Ida Lupino

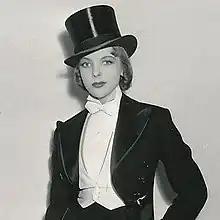
Lupino in 1937

Lupino was born at 33 Ardbeg Road in Herne Hill, London, to actress Connie O'Shea (also known as Connie Emerald) and music hall comedian Stanley Lupino, a member of the theatrical Lupino family, which included Lupino Lane, a song-and-dance man. She was raised Catholic. Her great-grandfather, George Hook, changed his name to Lupino. Her father, a top name in musical comedy in the UK, encouraged her to perform at an early age. He built a backyard theatre for Lupino and her sister Rita (1921–2016), who also became an actress and dancer. Lupino wrote her first play at age seven and toured with a travelling theatre company as a child. By the age of ten, Lupino had memorised the leading female roles in Shakespeare's plays. After her childhood training for stage plays, Ida's uncle Lupino Lane assisted her in moving towards film acting by getting her work as a background actress at British International Studios.